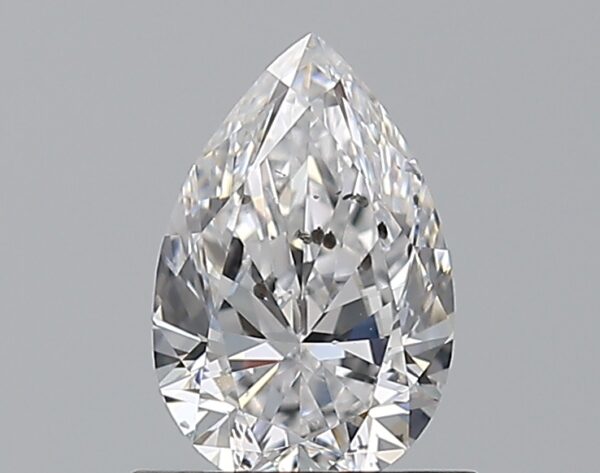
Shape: pear
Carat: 0.72
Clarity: SI2
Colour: D
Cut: EX
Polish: VG
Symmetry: VG
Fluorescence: F
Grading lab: GIA
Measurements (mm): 7.64 x 4.99 x 3.06